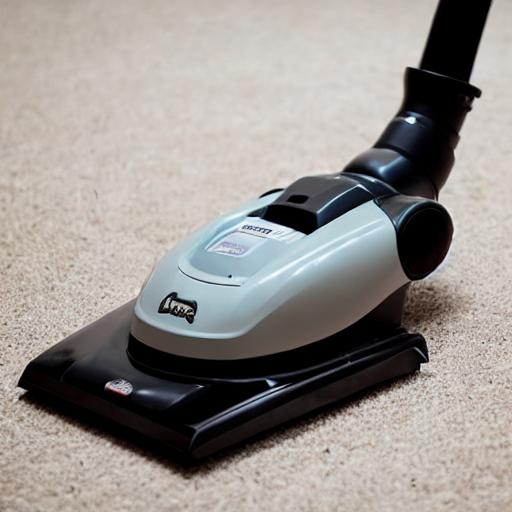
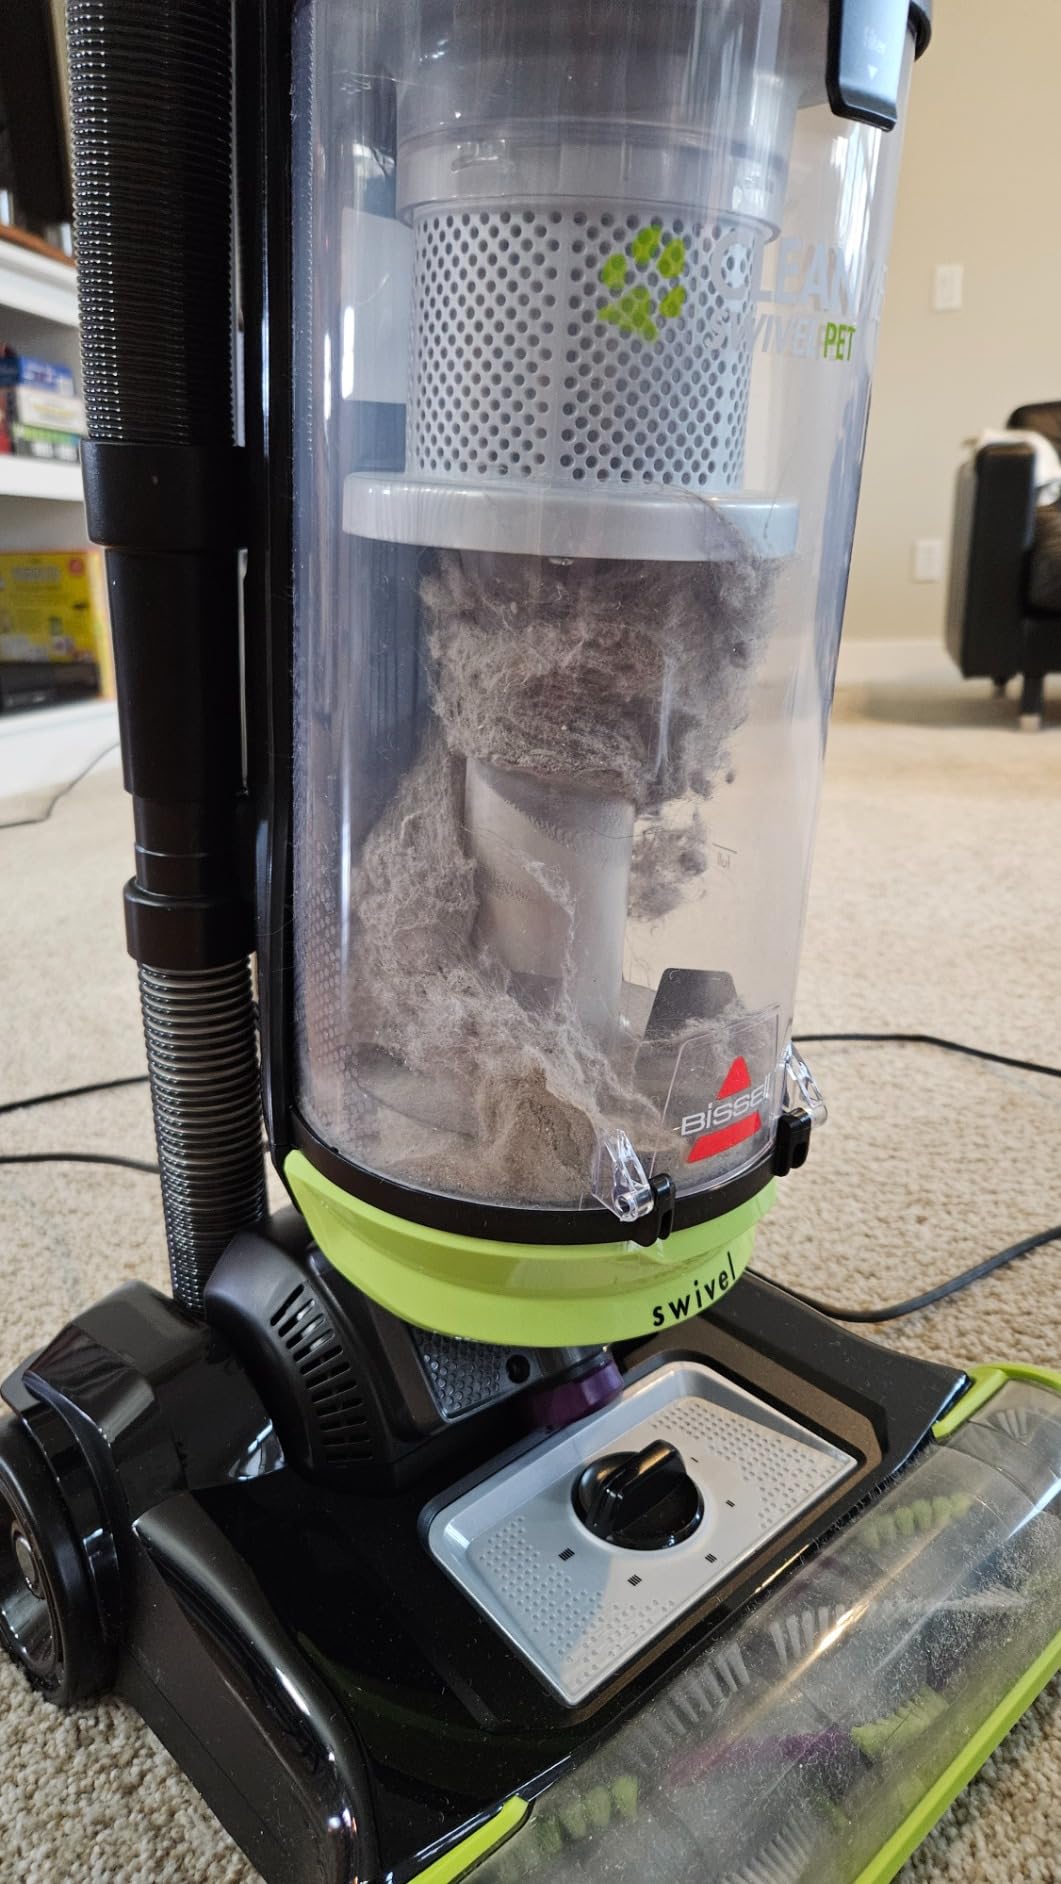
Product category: items_vacuum
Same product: no